Paul C. Murphy House

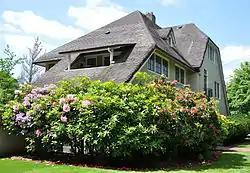
Paul C. Murphy House in 2011

The Paul C. Murphy House is a 2.5-story residence in southeast Portland, in the U.S. state of Oregon. Built in 1916 in the English Cottage style, it was added to the National Register of Historic Places in 1991.